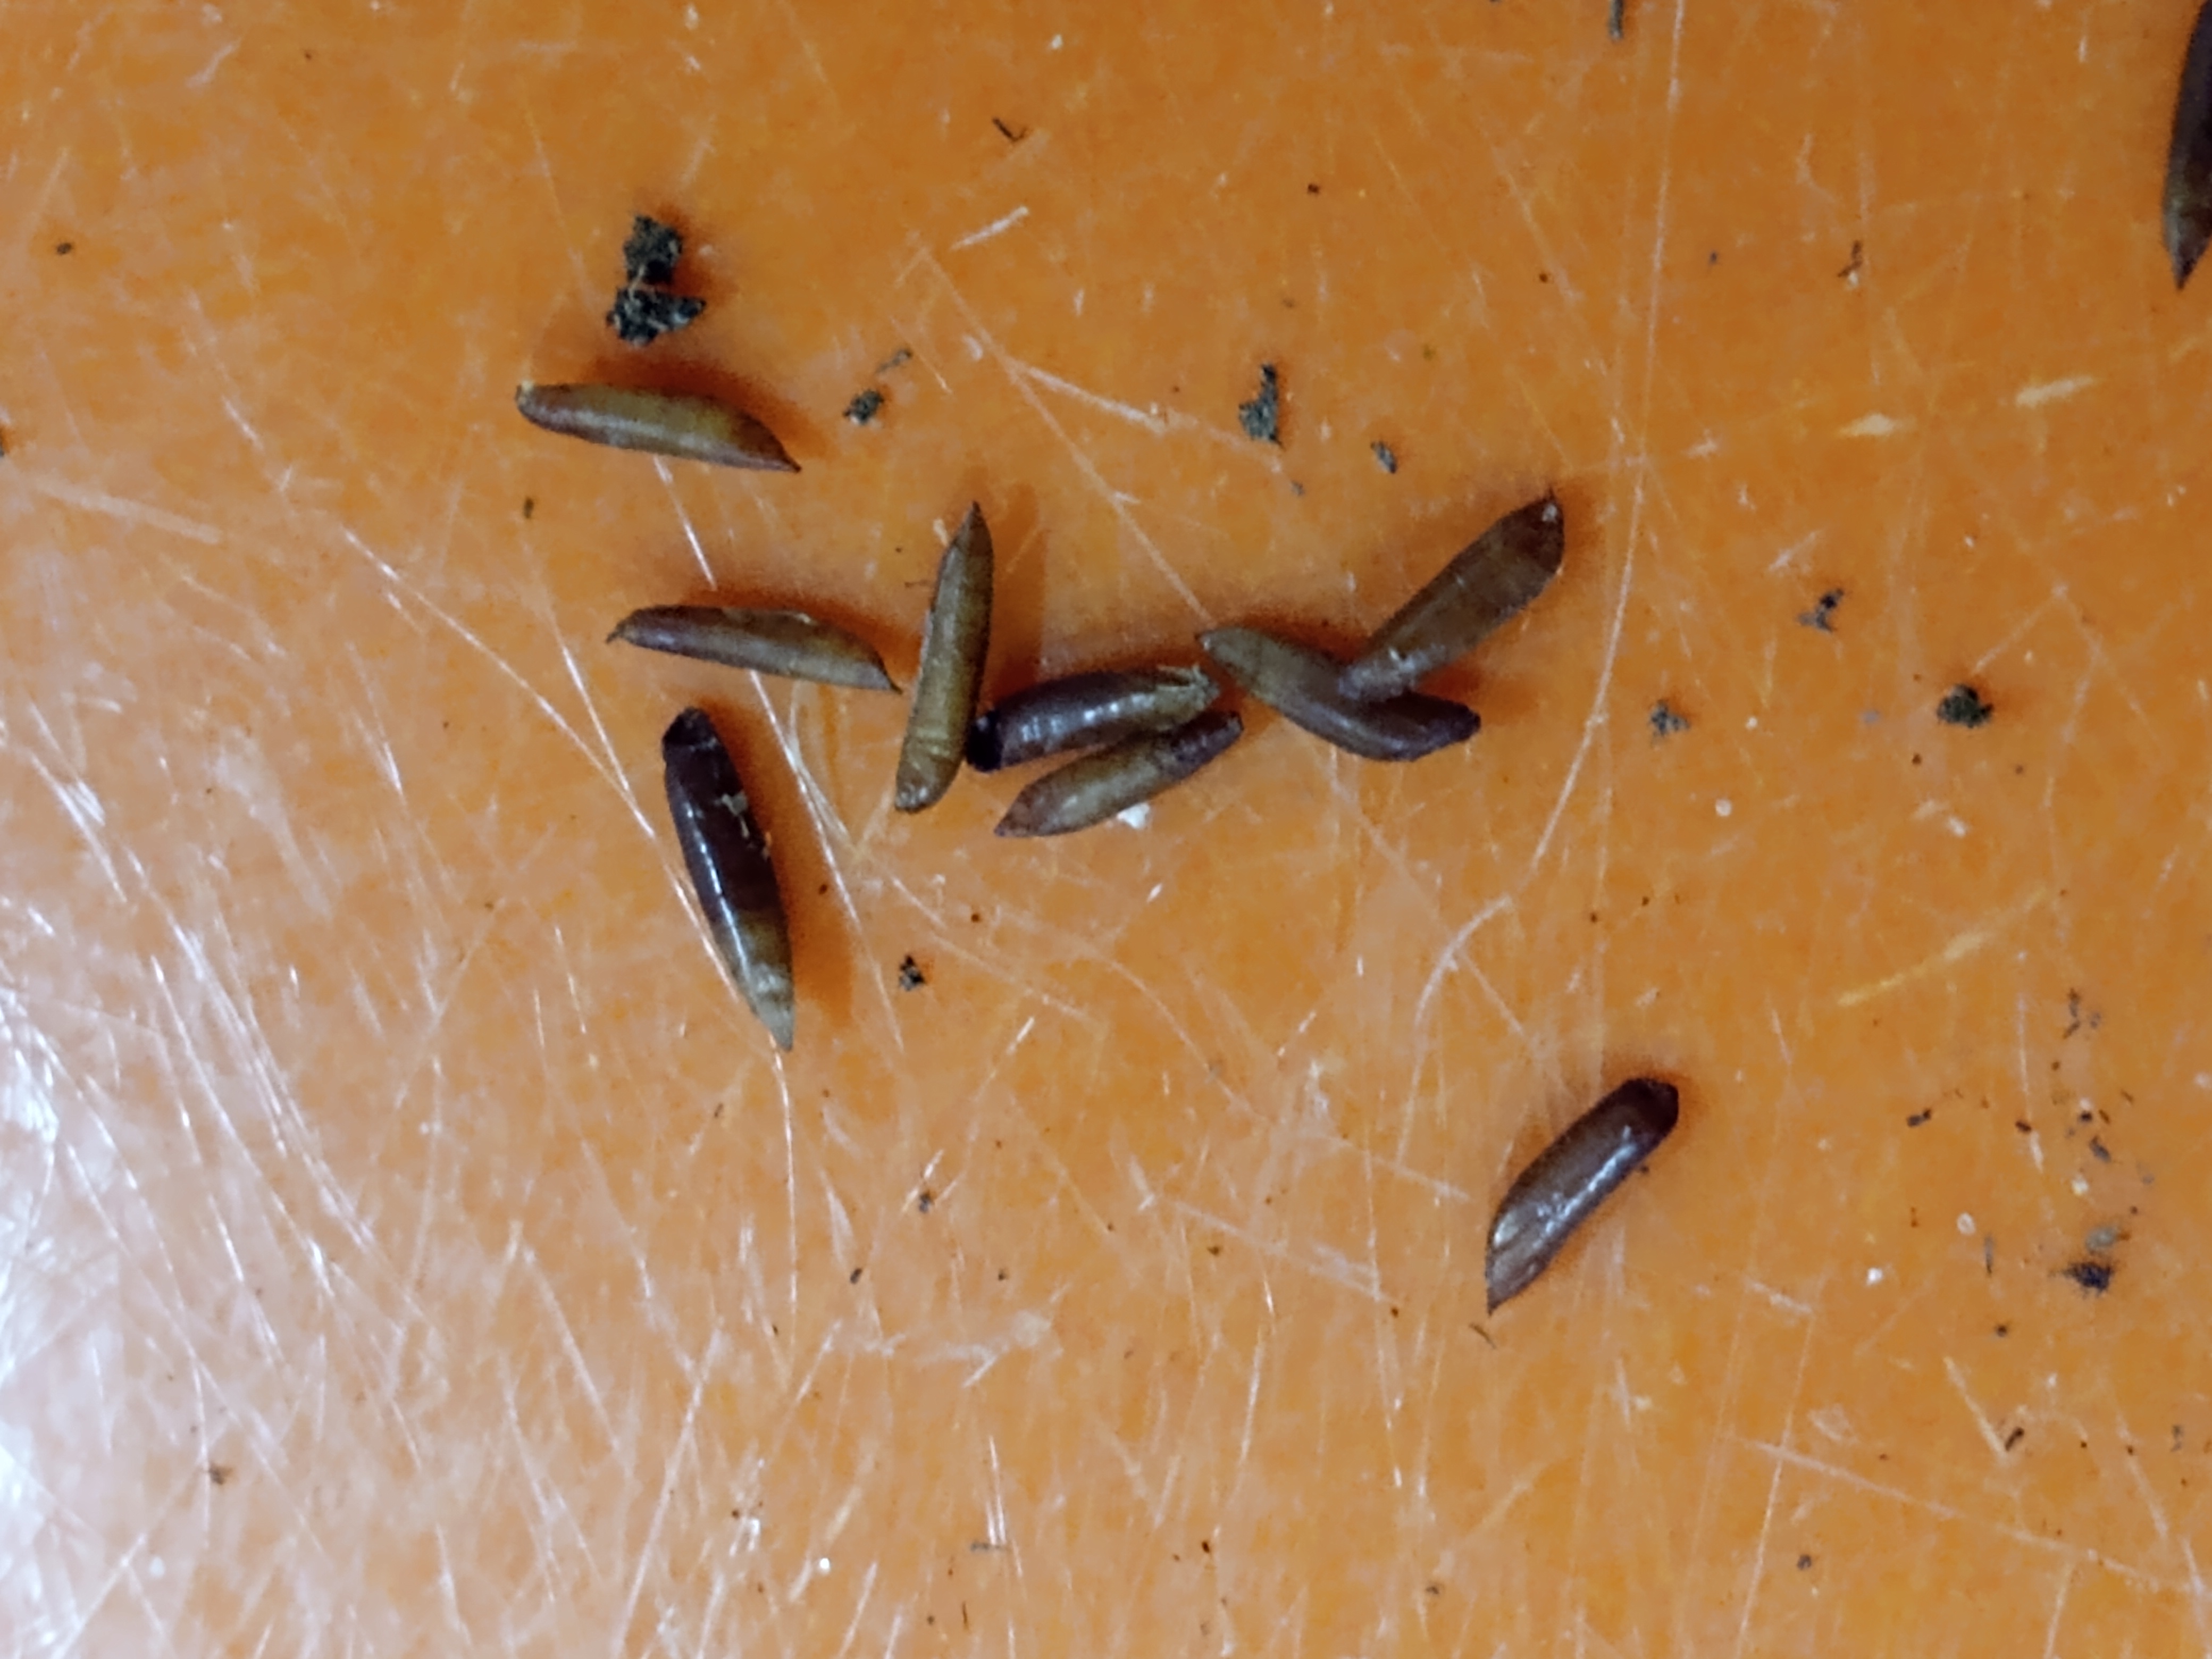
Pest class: hessian_fly